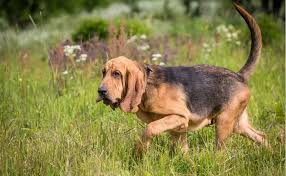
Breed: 207-n000044-bloodhound